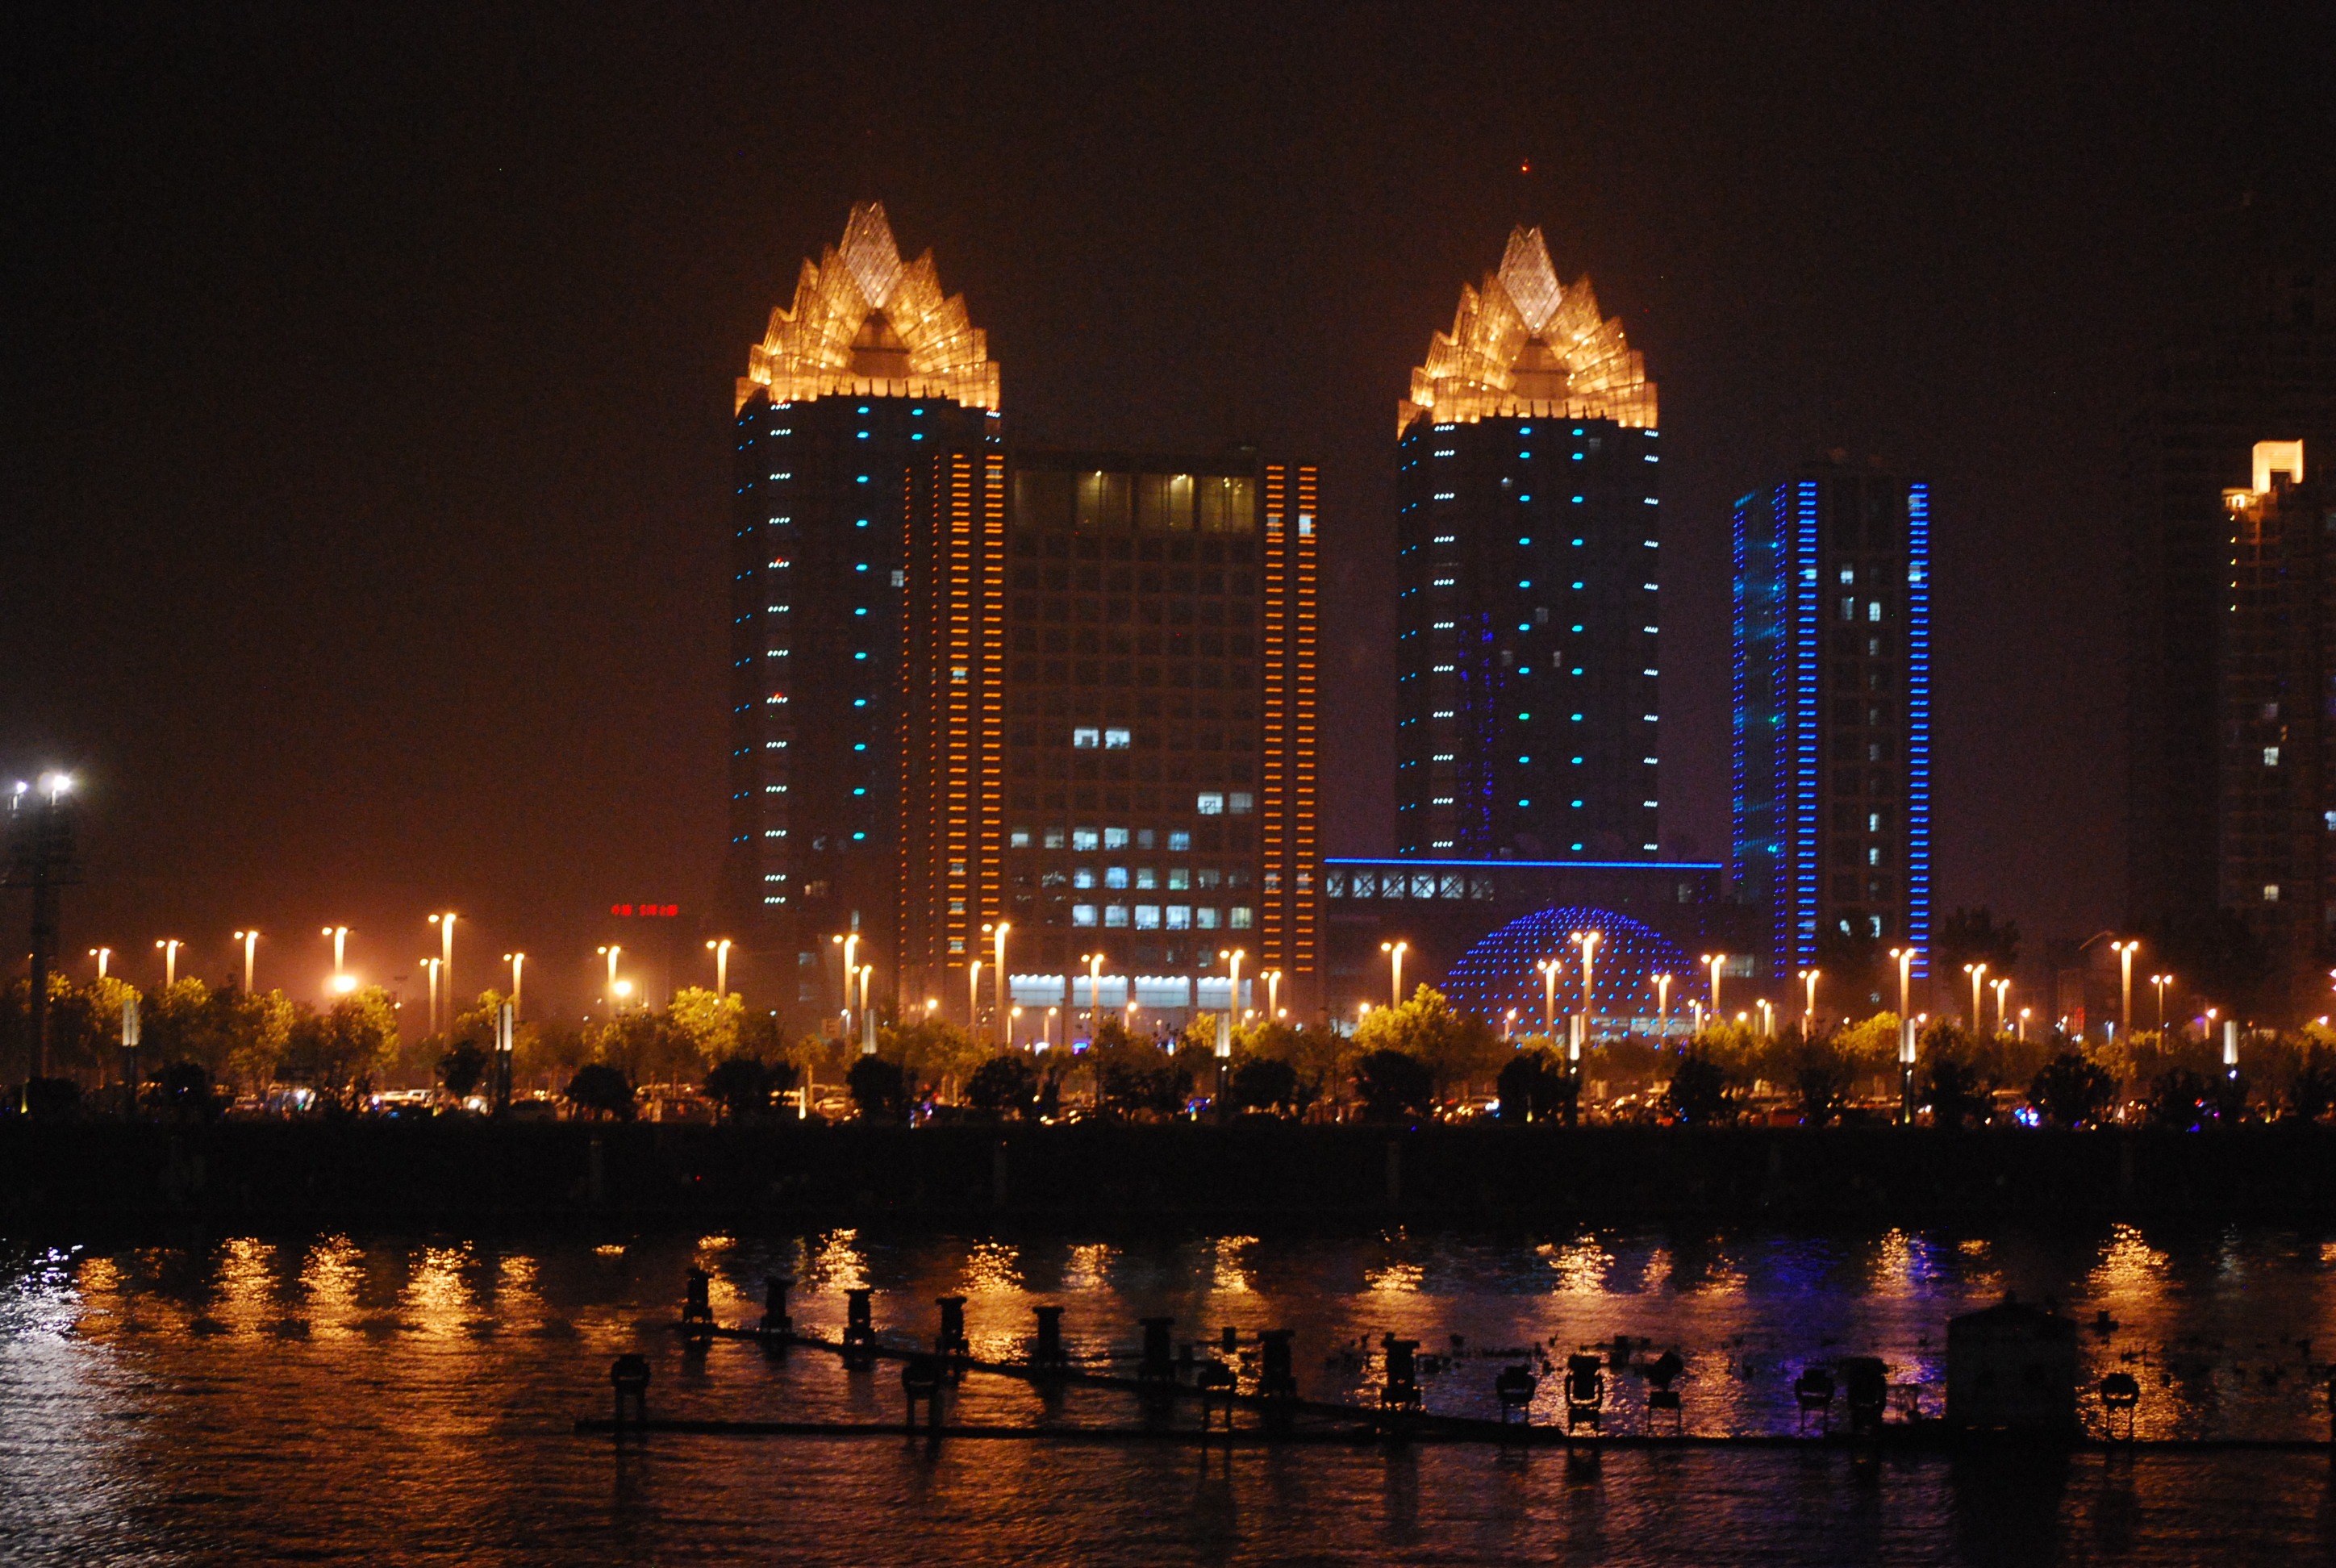
architecture, skyline, night, view, city, skyscraper, cityscape, downtown, dusk, evening, reflection, landmark, lights, buildings, metropolis, human settlement, metropolitan area